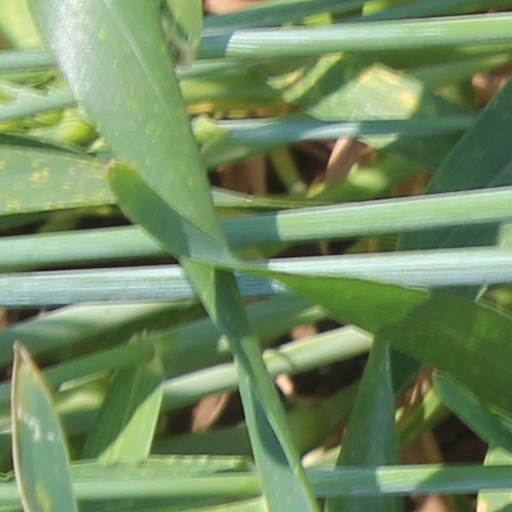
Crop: wheat